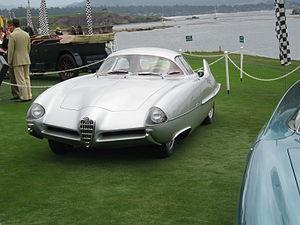
Giuseppe Bertone, connu sous le nom de « Nuccio Bertone », né le 4 juillet 1914 à Turin et est mort dans cette même ville le 26 février 1997 est l'un des plus brillants concepteurs et constructeurs de carrosseries automobiles au monde de l'après-guerre.
Durant son histoire la marque automobile au trèfle à quatre feuilles Alfa Romeo a créé de nombreux concept car dont certains ont débouché sur des voitures de série.